Hotel Transylvania: Transformania

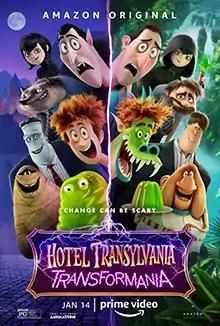
Promotional release poster

Hotel Transylvania: Transformania is a 2022 American animated monster comedy film. It is the fourth installment in the "Hotel Transylvania" franchise and the sequel to "" (2018). Produced by Columbia Pictures and Sony Pictures Animation, the film stars Andy Samberg, Selena Gomez, Kathryn Hahn, Jim Gaffigan, Steve Buscemi, Molly Shannon, David Spade, Keegan-Michael Key, Fran Drescher, Asher Blinkoff, and newcomers Brian Hull and Brad Abrell, who replace Adam Sandler and Kevin James respectively. The film was directed by Derek Drymon and Jennifer Kluska in their feature-length directorial debuts, from a screenplay by Amos Vernon, Nunzio Randazzo, and Genndy Tartakovsky. The film follows Dracula and his son-in-law Johnny as they travel to South America to locate a crystal that can reverse a transformation spell before its effects become permanent.